Serious Organised Crime and Police Act 2005

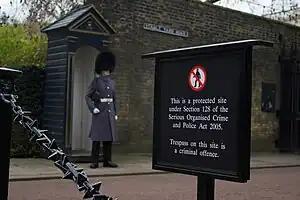
Guard post at St James's Palace, Stable Yard Road, London. The palace is a protected site.

Sections 128–131 criminalise trespass at certain "protected sites", which consist of nuclear sites and additional sites designated by the Secretary of State. The latter consist of a range of royal, parliamentary, and government sites. Trespass is punishable on summary conviction with a fine and/or imprisonment for up to a year.